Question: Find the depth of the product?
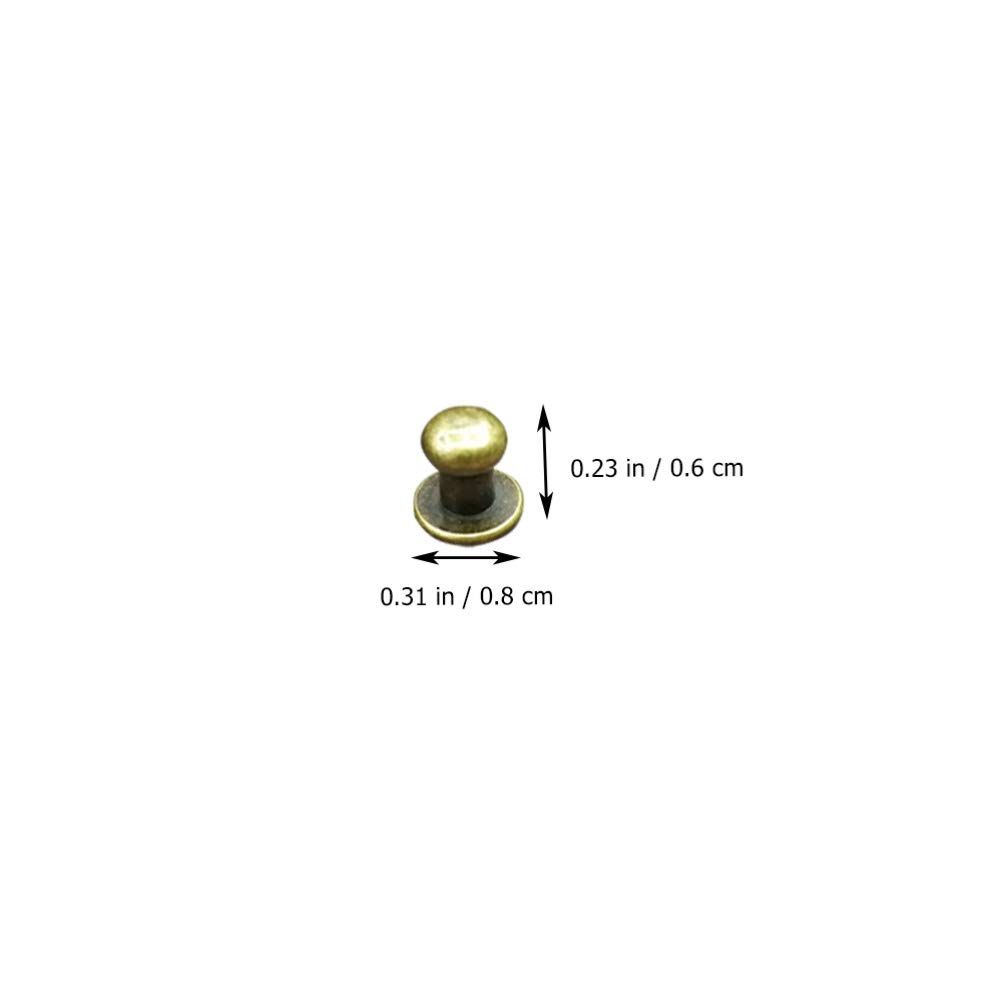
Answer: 0.31 inch